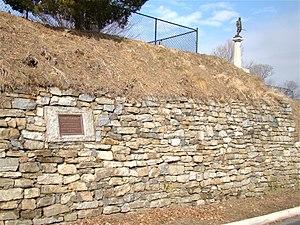
Andrzej Tadeusz Bonawentura Kościuszko est un officier polonais qui participe à la guerre d'indépendance des États-Unis et organise une insurrection contre la domination russe et prussienne en 1794. Il est aujourd'hui considéré comme un héros national en Pologne, en Biélorussie, en Lituanie et aux États-Unis.